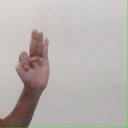
अक्षर: भ